Minardi M01

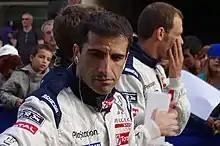
Marc Gene scored Minardi's only point of the season at the 1999 European Grand Prix

The following races were a mix of retirements and distant finishes for both drivers. However, the M01's most significant moment was to come at the European Grand Prix. With changeable weather conditions, strategy errors, accidents including a major one for Pedro Diniz, had left the field in an unusual classification. Luca Badoer looked set to finish in 4th place and score 3 valuable championship points, but with 13 laps remaining he suffered a retirement due to transmission failure. Despite the retirement, rookie teammate Gene was promoted a position and ultimately finished in 6th place, scoring 1 point for the team. Gene would finish 9th at the Malaysian Grand Prix, and retire from the final round of the season. Meanwhile, Badoer chalked up 5 retirements in the final 5 Grand Prix.